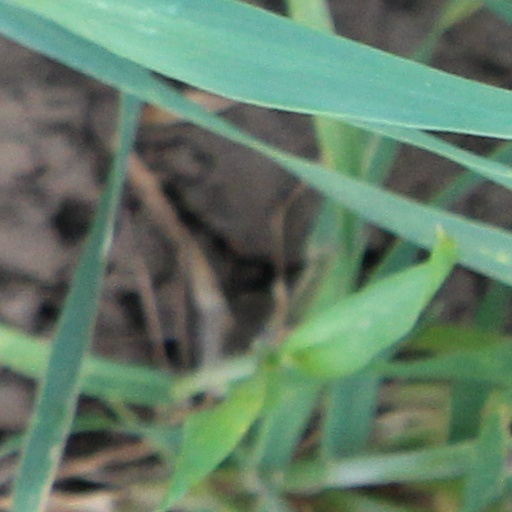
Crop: wheat